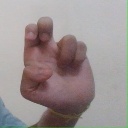
अक्षर: अ